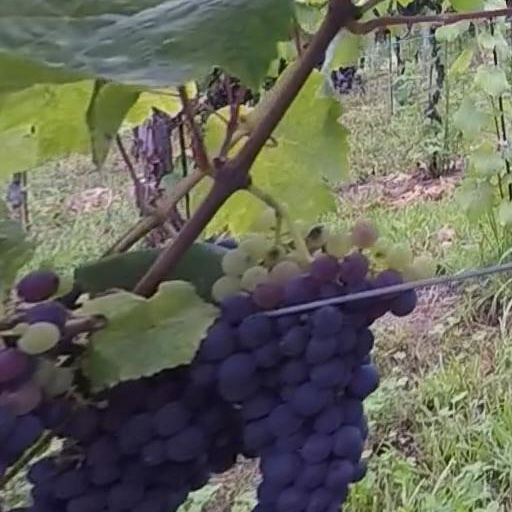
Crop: grape